18 Minutes

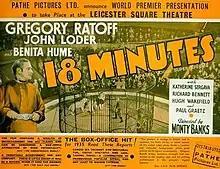
Original trade ad

18 Minutes is a 1935 British drama film directed by Monty Banks and starring Gregory Ratoff, John Loder and Benita Hume. It was shot at Walton Studios near London.